First Muslim conquest of Jerusalem

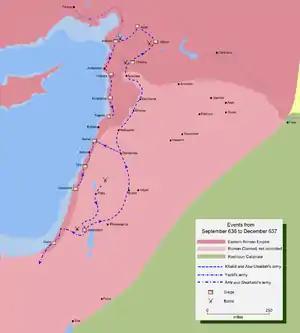
Map of the Muslim invasion of Syria and the Levant (September 636 to December 637)

The First Muslim conquest of Jerusalem (636–637) was part of the Muslim conquest of the Levant and the result of the military efforts of the Rashidun Caliphate against the Byzantine Empire in the year 636–637/38. It began when the Rashidun army, under the command of Abu Ubayda, besieged Jerusalem beginning in November 636. After six months, Patriarch Sophronius agreed to surrender, on condition that he submit only to the caliph. In 637 or 638, Caliph Umar traveled to Jerusalem in person to receive the submission of the city. The patriarch thus surrendered to him.